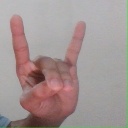
अक्षर: श